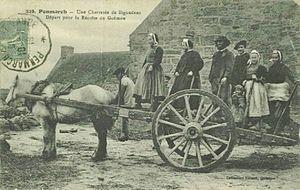
Une charretée de Bigoudens partant récolter le goémon (collection Villard, cartopole de Baud)
La liste des musées du Morbihan recense de manière exhaustive les musées et espaces muséaux situées dans le département français du Morbihan. Sont également recensés les types de collections qu'ils abritent, ainsi que la date d’ouverture au public, l'appelation Musée de France et la notice Muséofile, le cas échéant.
Le cheval en Bretagne a une nette importance historique, économique et culturelle, depuis son introduction attribuée sans certitude aux Celtes. En Bretagne, le cheval, généralement un bidet breton, est essentiellement employé comme animal de selle jusqu'au milieu du XIXᵉ siècle. La plupart des éleveurs se spécialisent ensuite dans le cheval de trait et d'attelage avec l'amélioration des routes. Ils s'implantent surtout à l'ouest, en Basse-Bretagne, dans le Trégor et le Léon. Le cheval de trait Breton, animal de travail réputé, s'exporte en très grand nombre au début du XXᵉ siècle, depuis Landivisiau.
Le Pays Bigouden, anciennement Cap Caval, est une aire culturelle du sud-ouest du département français du Finistère, en région Bretagne.